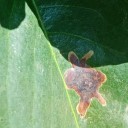
Label: Miner